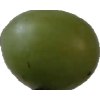
Label: grape